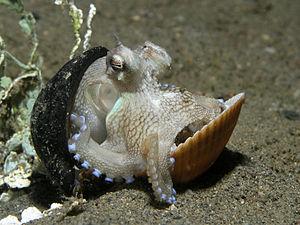
Cette petite pieuvre a été surprise pendant une plongée de nuit au large de la côte du Timor Oriental, à peu près à 40 km à l'Ouest de la capitale, Dili. Cet individu utilisait les deux coquillages comme une protection, en les tirant autour de lui lorsqu'il se sentait en danger. D'autres individus ont fait la preuve de leur capacité à emporter des coquillages lors de leurs déplacement sur le fond à la recherche d'une proie. Le site de plongée où ont été trouvés ses individus s'appelle ""Les Fonds Sablonneux""."
Amphioctopus marginatus est un poulpe vivant dans les eaux tropicales de la partie ouest du Pacifique.